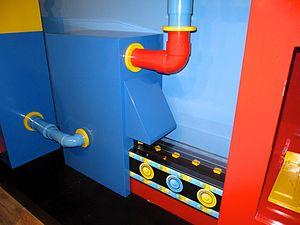
Les parcs Legoland sont un groupe de huit parcs à thèmes créés par la société Lego et consacrés à l'univers des jouets de marque Lego et Duplo. Tous présentent — entre autres — une zone Miniland : un parc de miniatures composé de reproductions de monuments, cathédrales, quartiers d'une ville, animaux en « briques ». Ce sont de véritables mondes miniaturisés. Le terme Lego est dérivé du danois Leg godt qui signifie « joue bien ».
Legoland Florida, anciennement Cypress Gardens puis Cypress Gardens Adventure Park, est un parc d'attractions situé près de Winter Haven, en Floride, aux États-Unis.